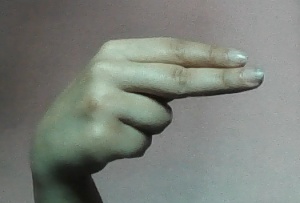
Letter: ain